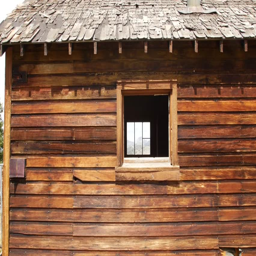
a window peers through a small wooden cabin